Waipatukahu

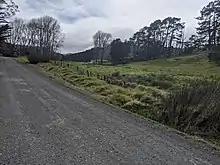
Waipatukahu Valley

Waipatukahu had a population of 1,626 in the 2023 New Zealand census, a decrease of 9 people (−0.6%) since the 2018 census, and an increase of 228 people (16.3%) since the 2013 census. There were 801 males, 819 females and 6 people of other genders in 549 dwellings. 3.0% of people identified as LGBTIQ+. The median age was 43.4 years (compared with 38.1 years nationally). There were 300 people (18.5%) aged under 15 years, 276 (17.0%) aged 15 to 29, 819 (50.4%) aged 30 to 64, and 234 (14.4%) aged 65 or older.